Eastern Sea Frontier

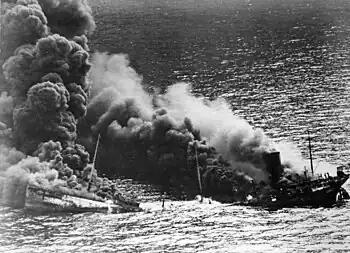
The tanker SS "Dixie Arrow" was torpedoed within the Eastern Sea Frontier off Cape Hatteras on 26 March 1942

The Eastern Sea Frontier (EASTSEAFRON) was a United States Navy operational command during World War II, that was responsible for the Sea Frontier along coastal waters from Canada to Jacksonville, Florida, extending out for a nominal distance of two hundred miles. The Commander was designated Commander, Eastern Sea Frontier (COMEASTSEAFRON). COMEASTSEAFRON had vessels for convoy use or other uses determined by the commander. In addition to providing escorts for convoys within its frontier, the frontier was responsible for sea-air rescue, harbor defense, shipping lane patrol, minesweeping, and air operations.